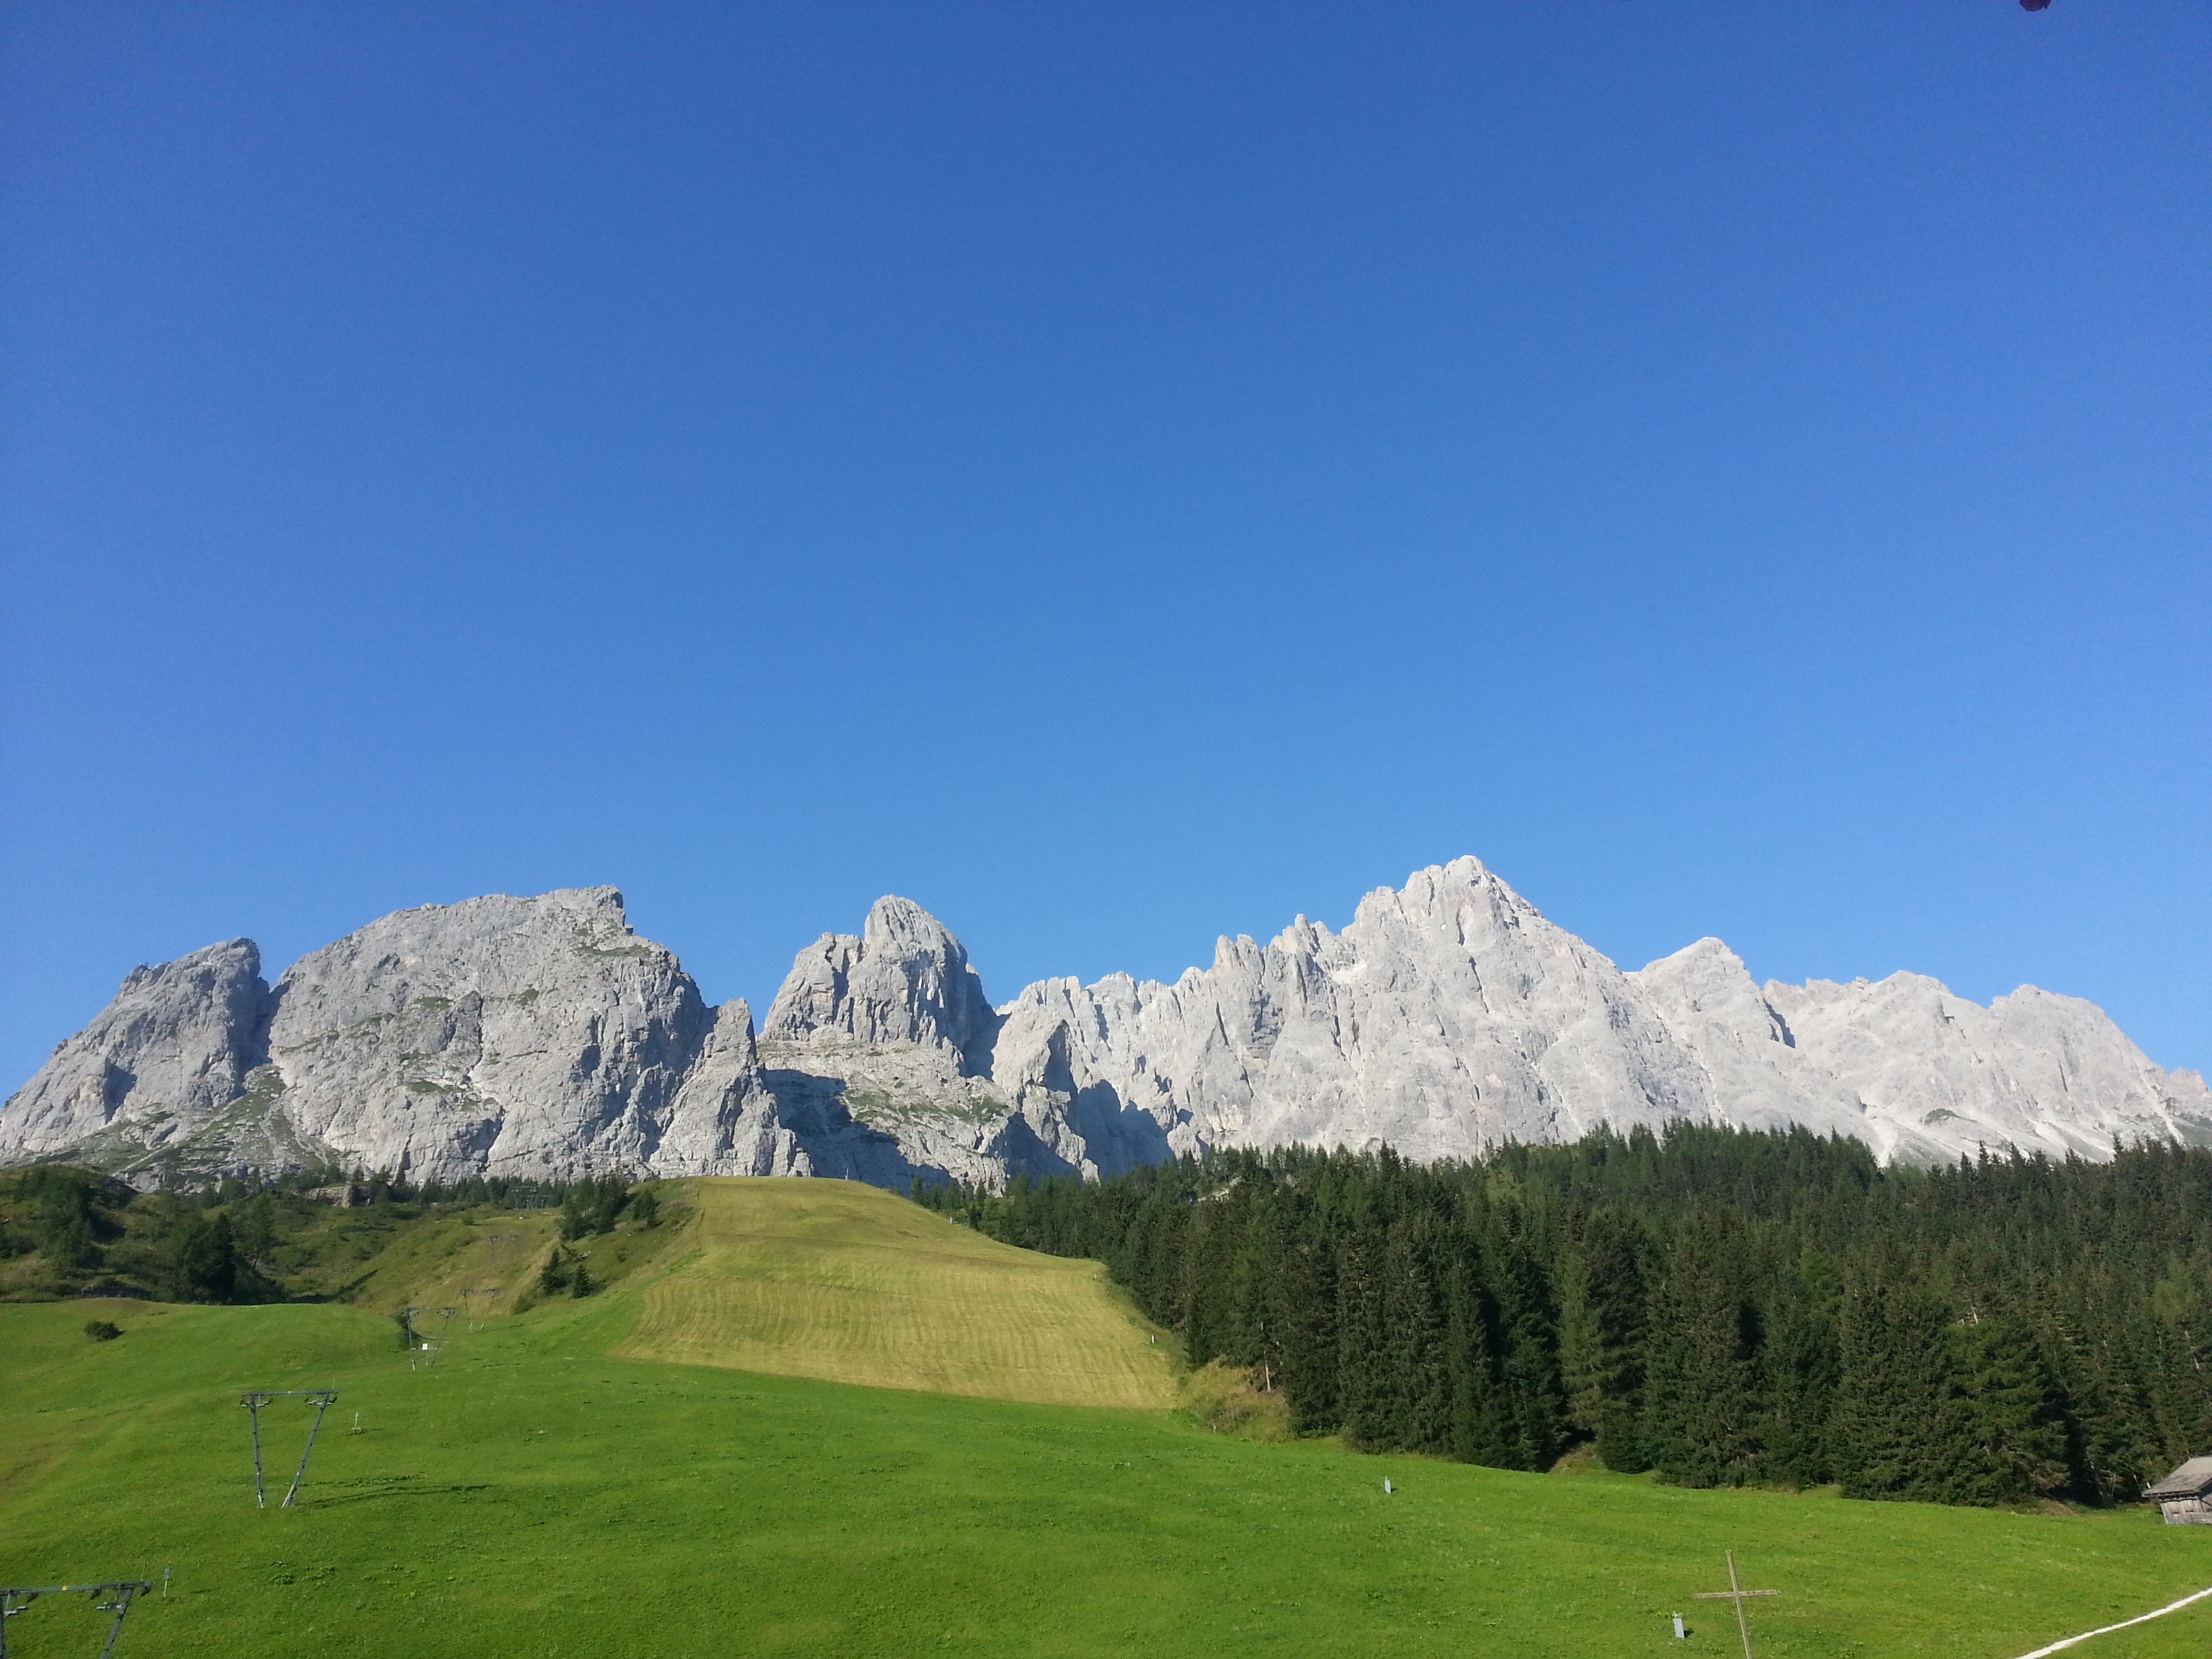
landscape, nature, mountain, meadow, hill, valley, mountain range, ridge, mountains, alps, grassland, badlands, plateau, landform, mountain pass, lienz dolomites, geographical feature, mountainous landforms